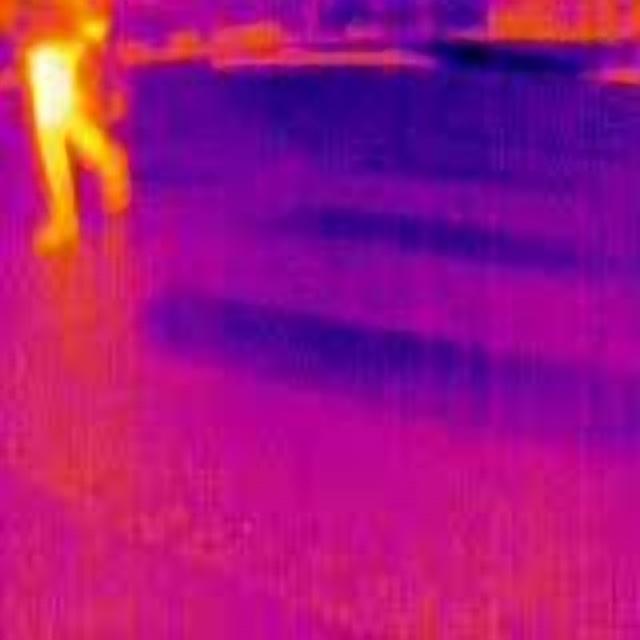
Detected objects:
label: person